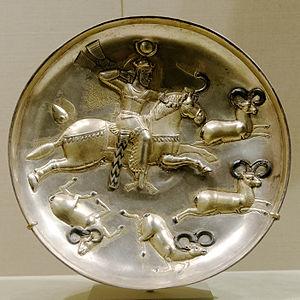
Plat représentant le roi chassant des béliers, œuvre sassanide. فارسی: بشقاب شاه و قوچ ، از شاهکار های هنری دوره ساسانی